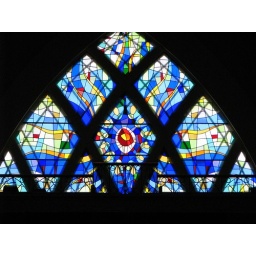
Large window in church balcony. I think it is beautiful.